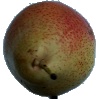
Label: pear_forelle